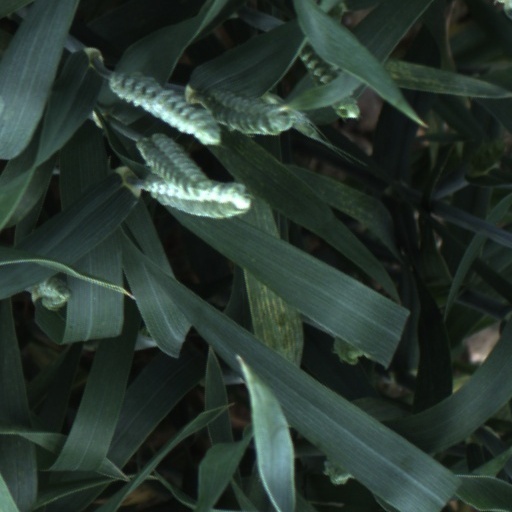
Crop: wheat